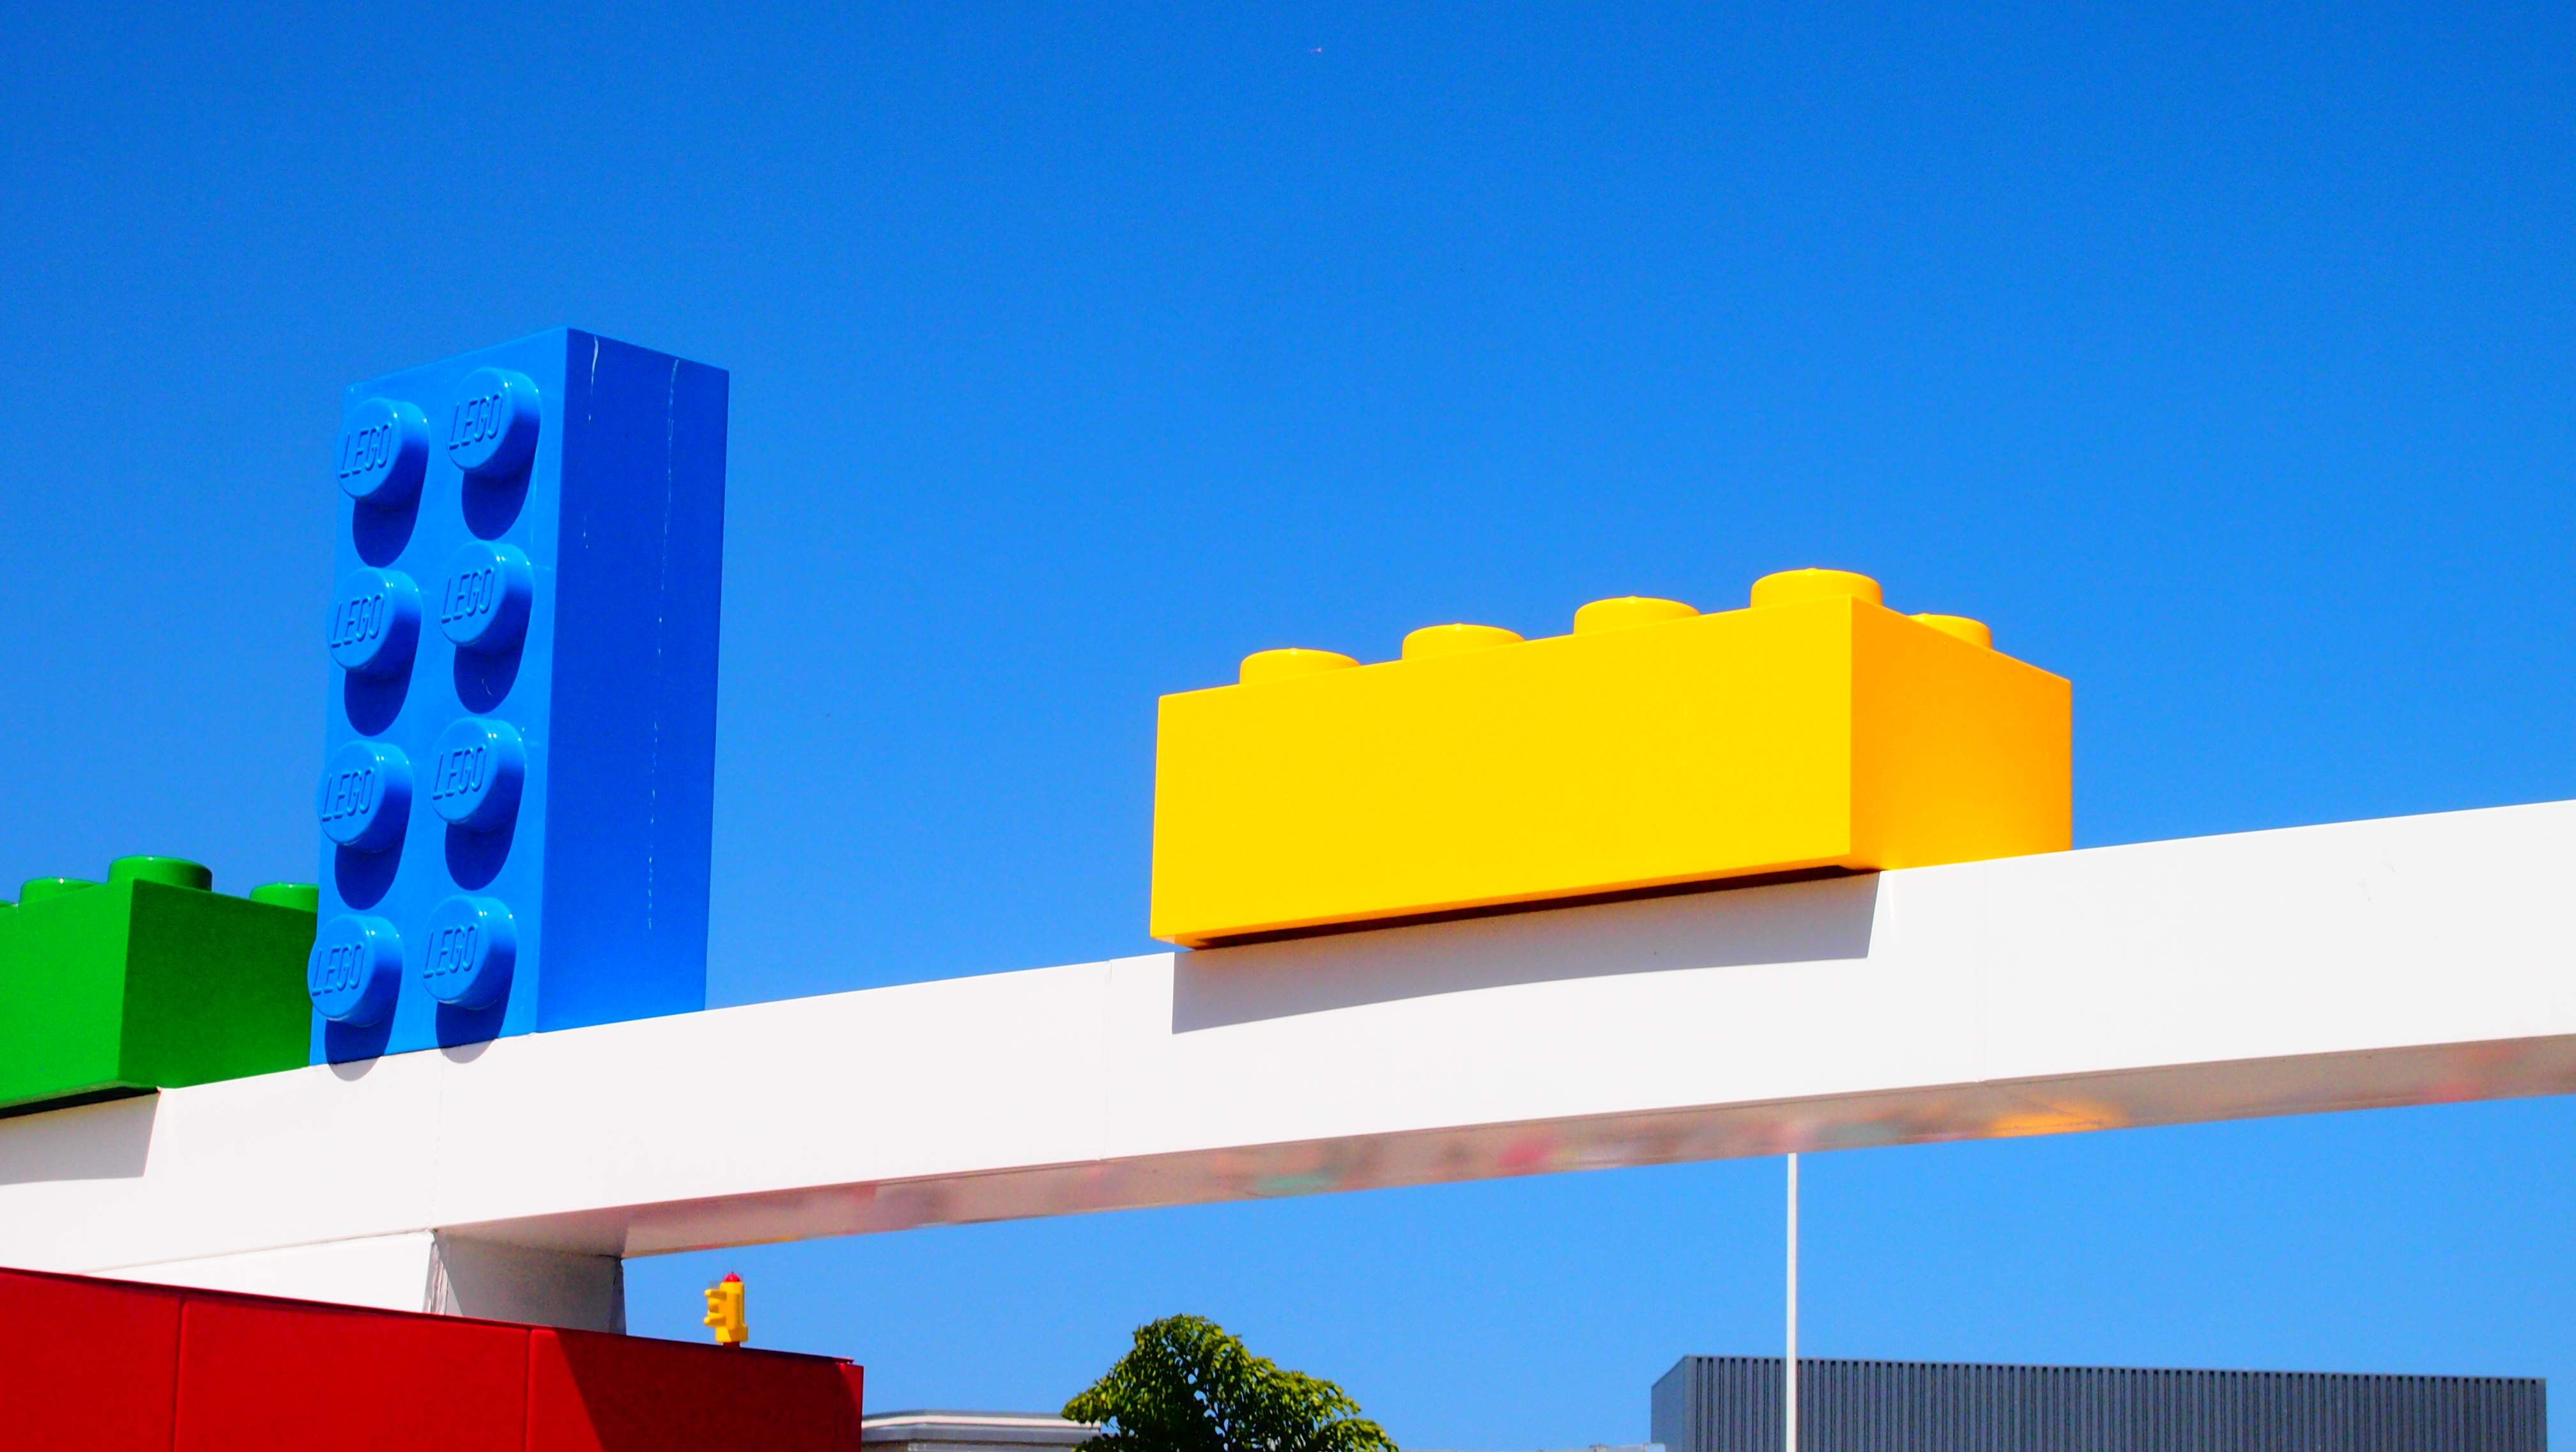
land, advertising, entrance, facade, blue, yellow, signage, brand, creativecommons, lego, simple